Bill & Peter's Bogus Journey

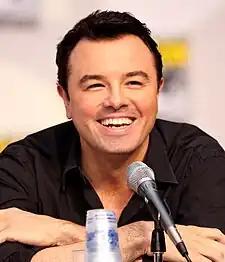
Seth MacFarlane provides the voice of Bill Clinton in the episode since Clinton himself turned down the role.

"Bill & Peter's Bogus Journey" was written by Steve Callaghan and directed by Dominic Polcino. Series regulars Peter Shin and James Purdum acted as the supervising directors of the episode. Show creator Seth MacFarlane and other show producers had suffered a lot of trouble to come up with a funny scene set in an aquarium; in total, five or six scenes had been made, but all were never broadcast because they were deemed not entertaining enough by the producers. Bill Clinton was asked to perform the voice of himself, but declined, so MacFarlane performed it. Animations of Clinton in the episode were originally intended to be a lot fatter, but were slimmed down "because he's lost a lot of weight." Conway Twitty performed two songs in the episode; MacFarlane comments that he loves these scenes. The scene of Lois and Peter mocking Stewie's picture which he drew after pretending to like it was originally designed for "Prick Up Your Ears," but was moved as that episode was exceeding its time limit. The two people typing on their laptops in Starbucks was a scene originally designed for the introductory sequence of "Chick Cancer", as was the scene of Peter having to push Uma Thurman's eyes back together when they move away from her head. The aftermath scene of Lois essentially sleeping with Clinton was discussed extensively in the writer's room for the effects it may have on the show. When Peter visits Bill, he enters the hotel room and says "Hey, Bill, I took this money from Lois's purse, but I don't think she'll notice because she is here... humping you?"; the emphasis on the last two words was performed by Danny Smith, even though MacFarlane voices Peter. A deleted scene was made showing Peter bringing Quahog news reporter Tricia Takanawa home to have sex with, originally intending to make Lois watch and then not being able to bring himself to do it, but this scene was deleted and replaced with Peter's wishes to sleep with Lois's mother. The final scene of the episode showing Mayor West delighted that he has grown sausages (although it is really Brian's waste) was one of several possible ending scenes for the episode; alternatives included Brian leaving his waste at Cleveland Brown and Mort Goldman's house, but in the end, the production crew decided to go with Mayor West.